Malambo (dance)

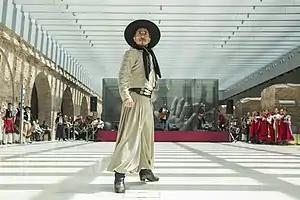
Malambo solo

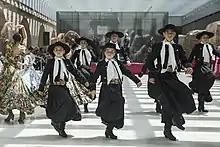
Dance performance involving a group malambo

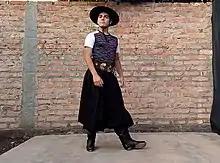
An unusual type of "zapateado" by the side of the boot, characteristic of malambo

Malambo is an Argentine folk dance associated with gauchos. It is traditionally a dance performed by two men, taking turns and competing against one another. Its notable elements are elaborate leg movements with energetic "zapateado"s (stomping) and "cepillados" ("brushing"/"scrubbing").